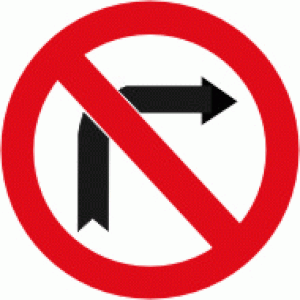
Diagramme de la signalisation routière luxembourgeoise